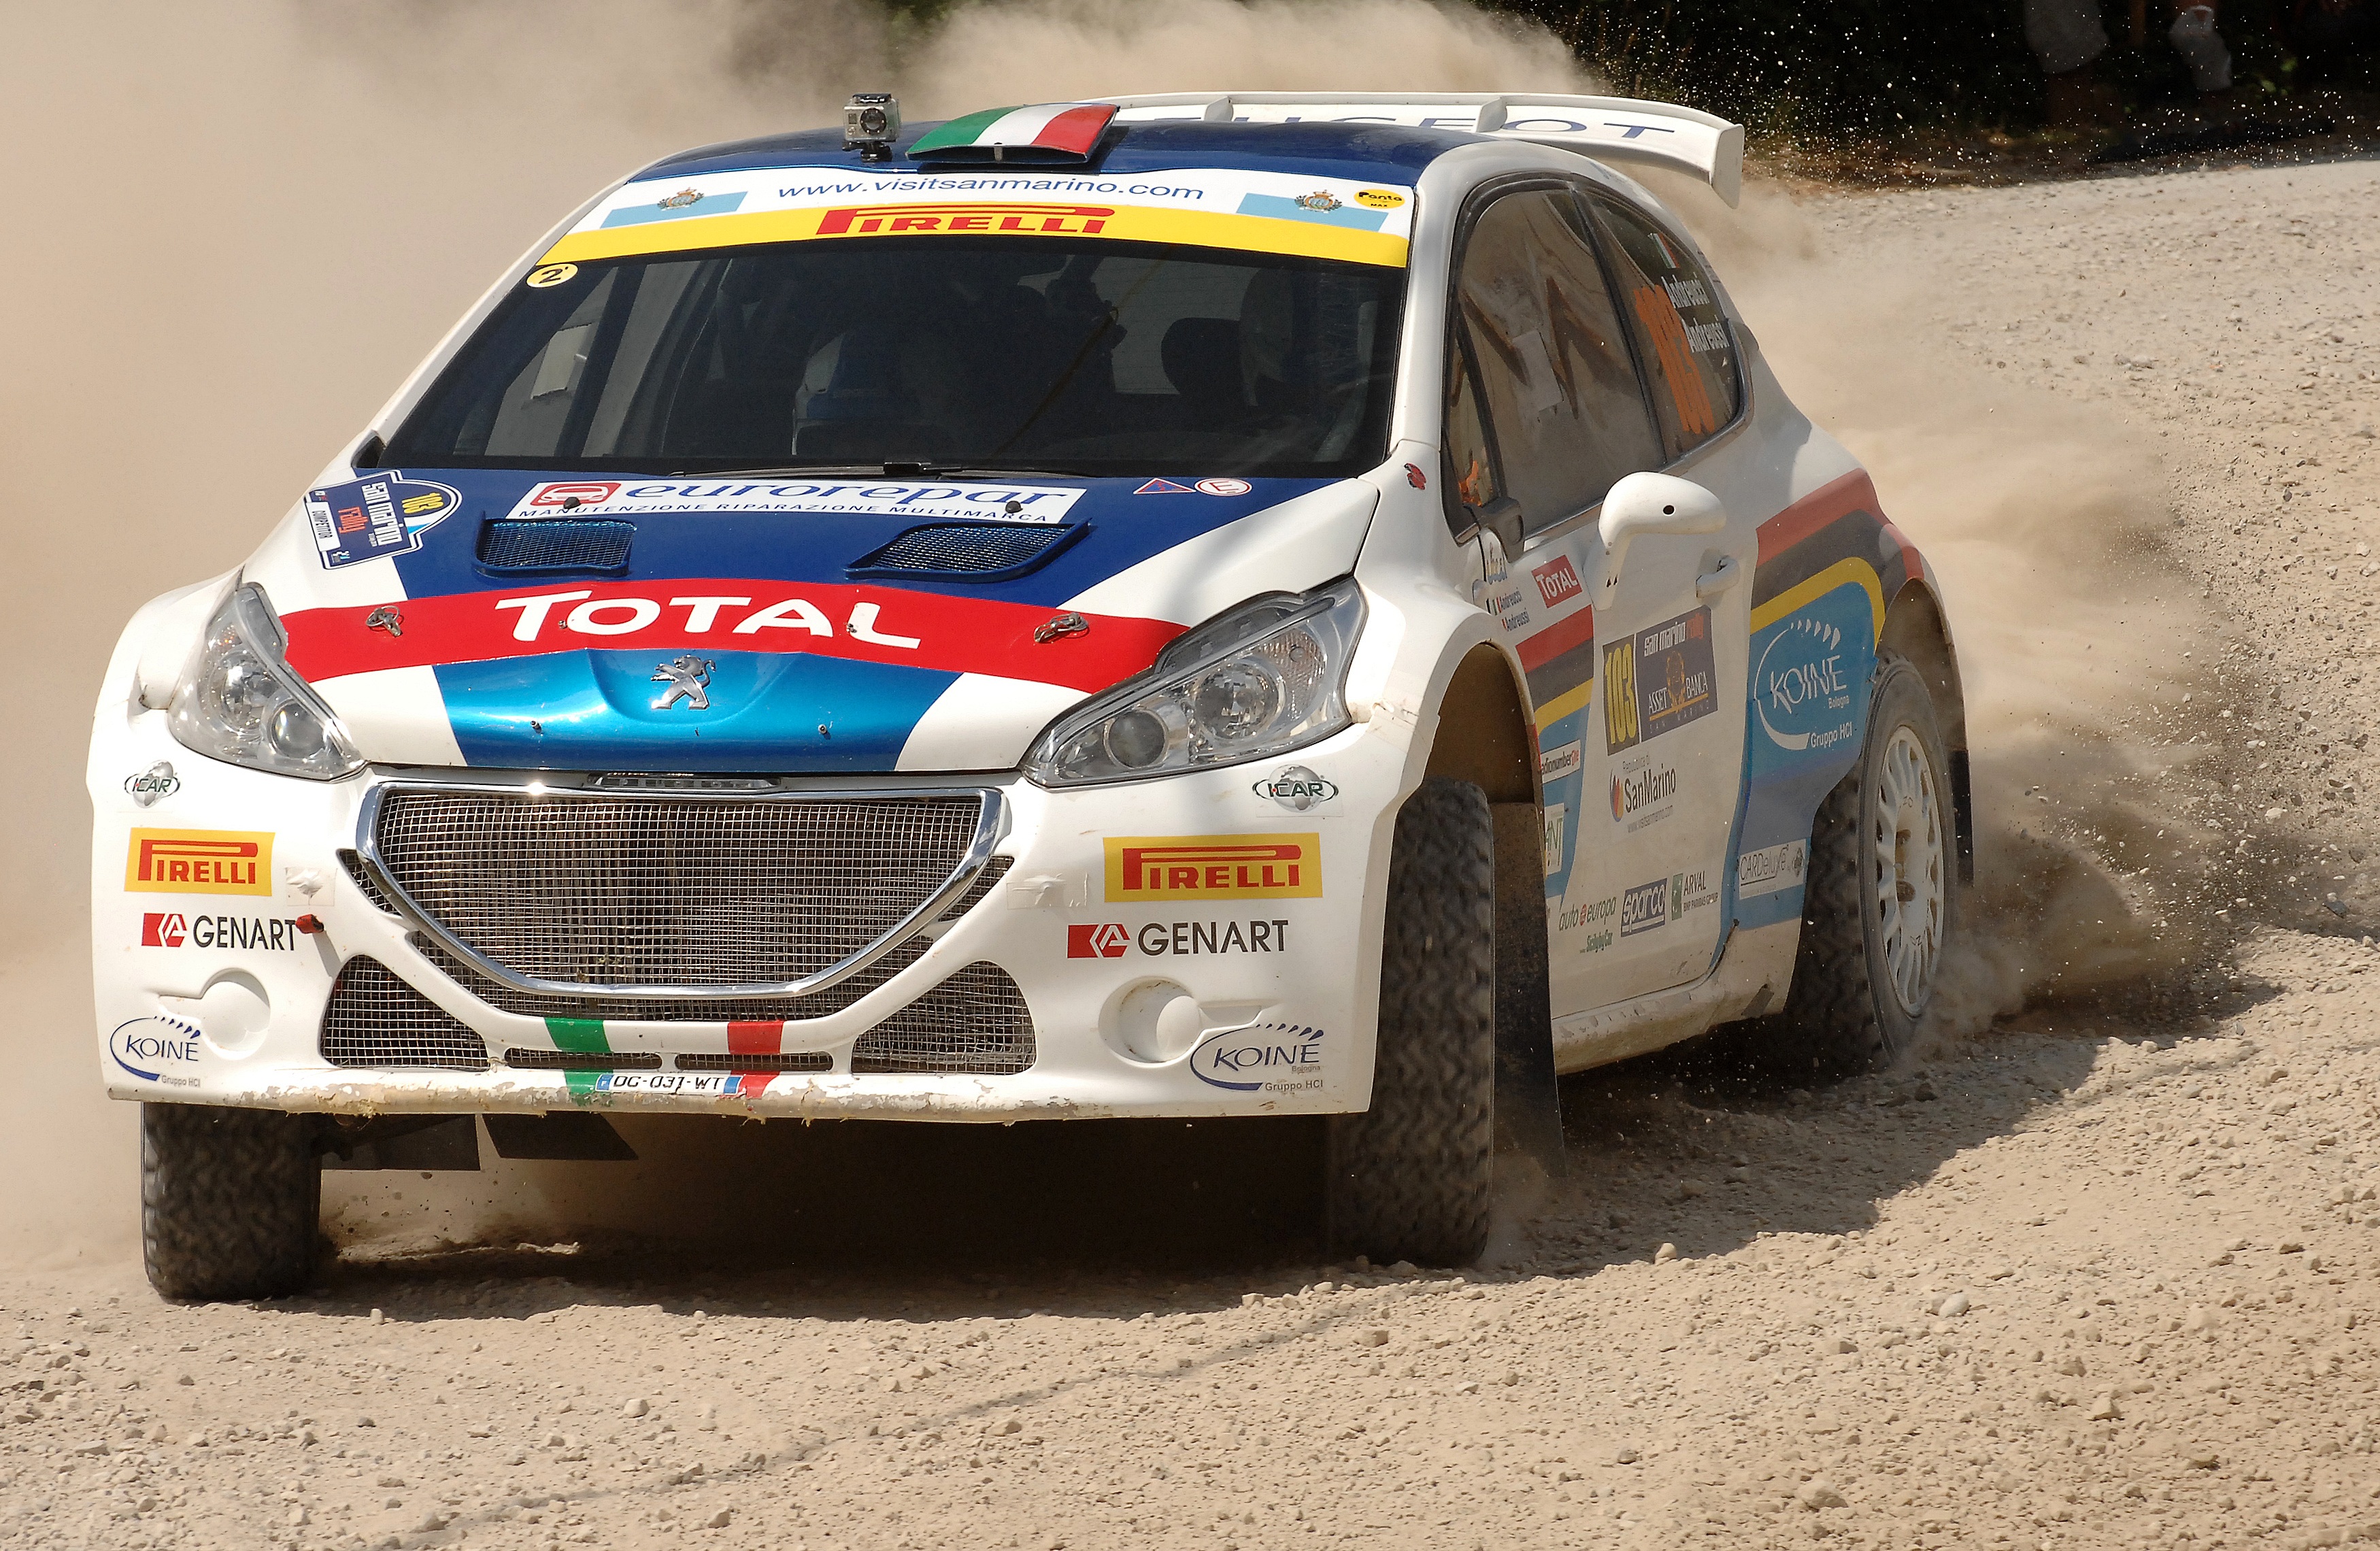
car, vehicle, machine, race car, race, sports, racing, race track, rally, motorsport, sardinia, racing car, san marino, touring car, auto racing, single seater, automobile make, family car, stock car racing, rallycross, rallying, world rally championship, touring car racing, world rally car